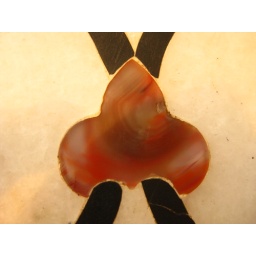
Inlay precious and semi-precious stones within the white marble